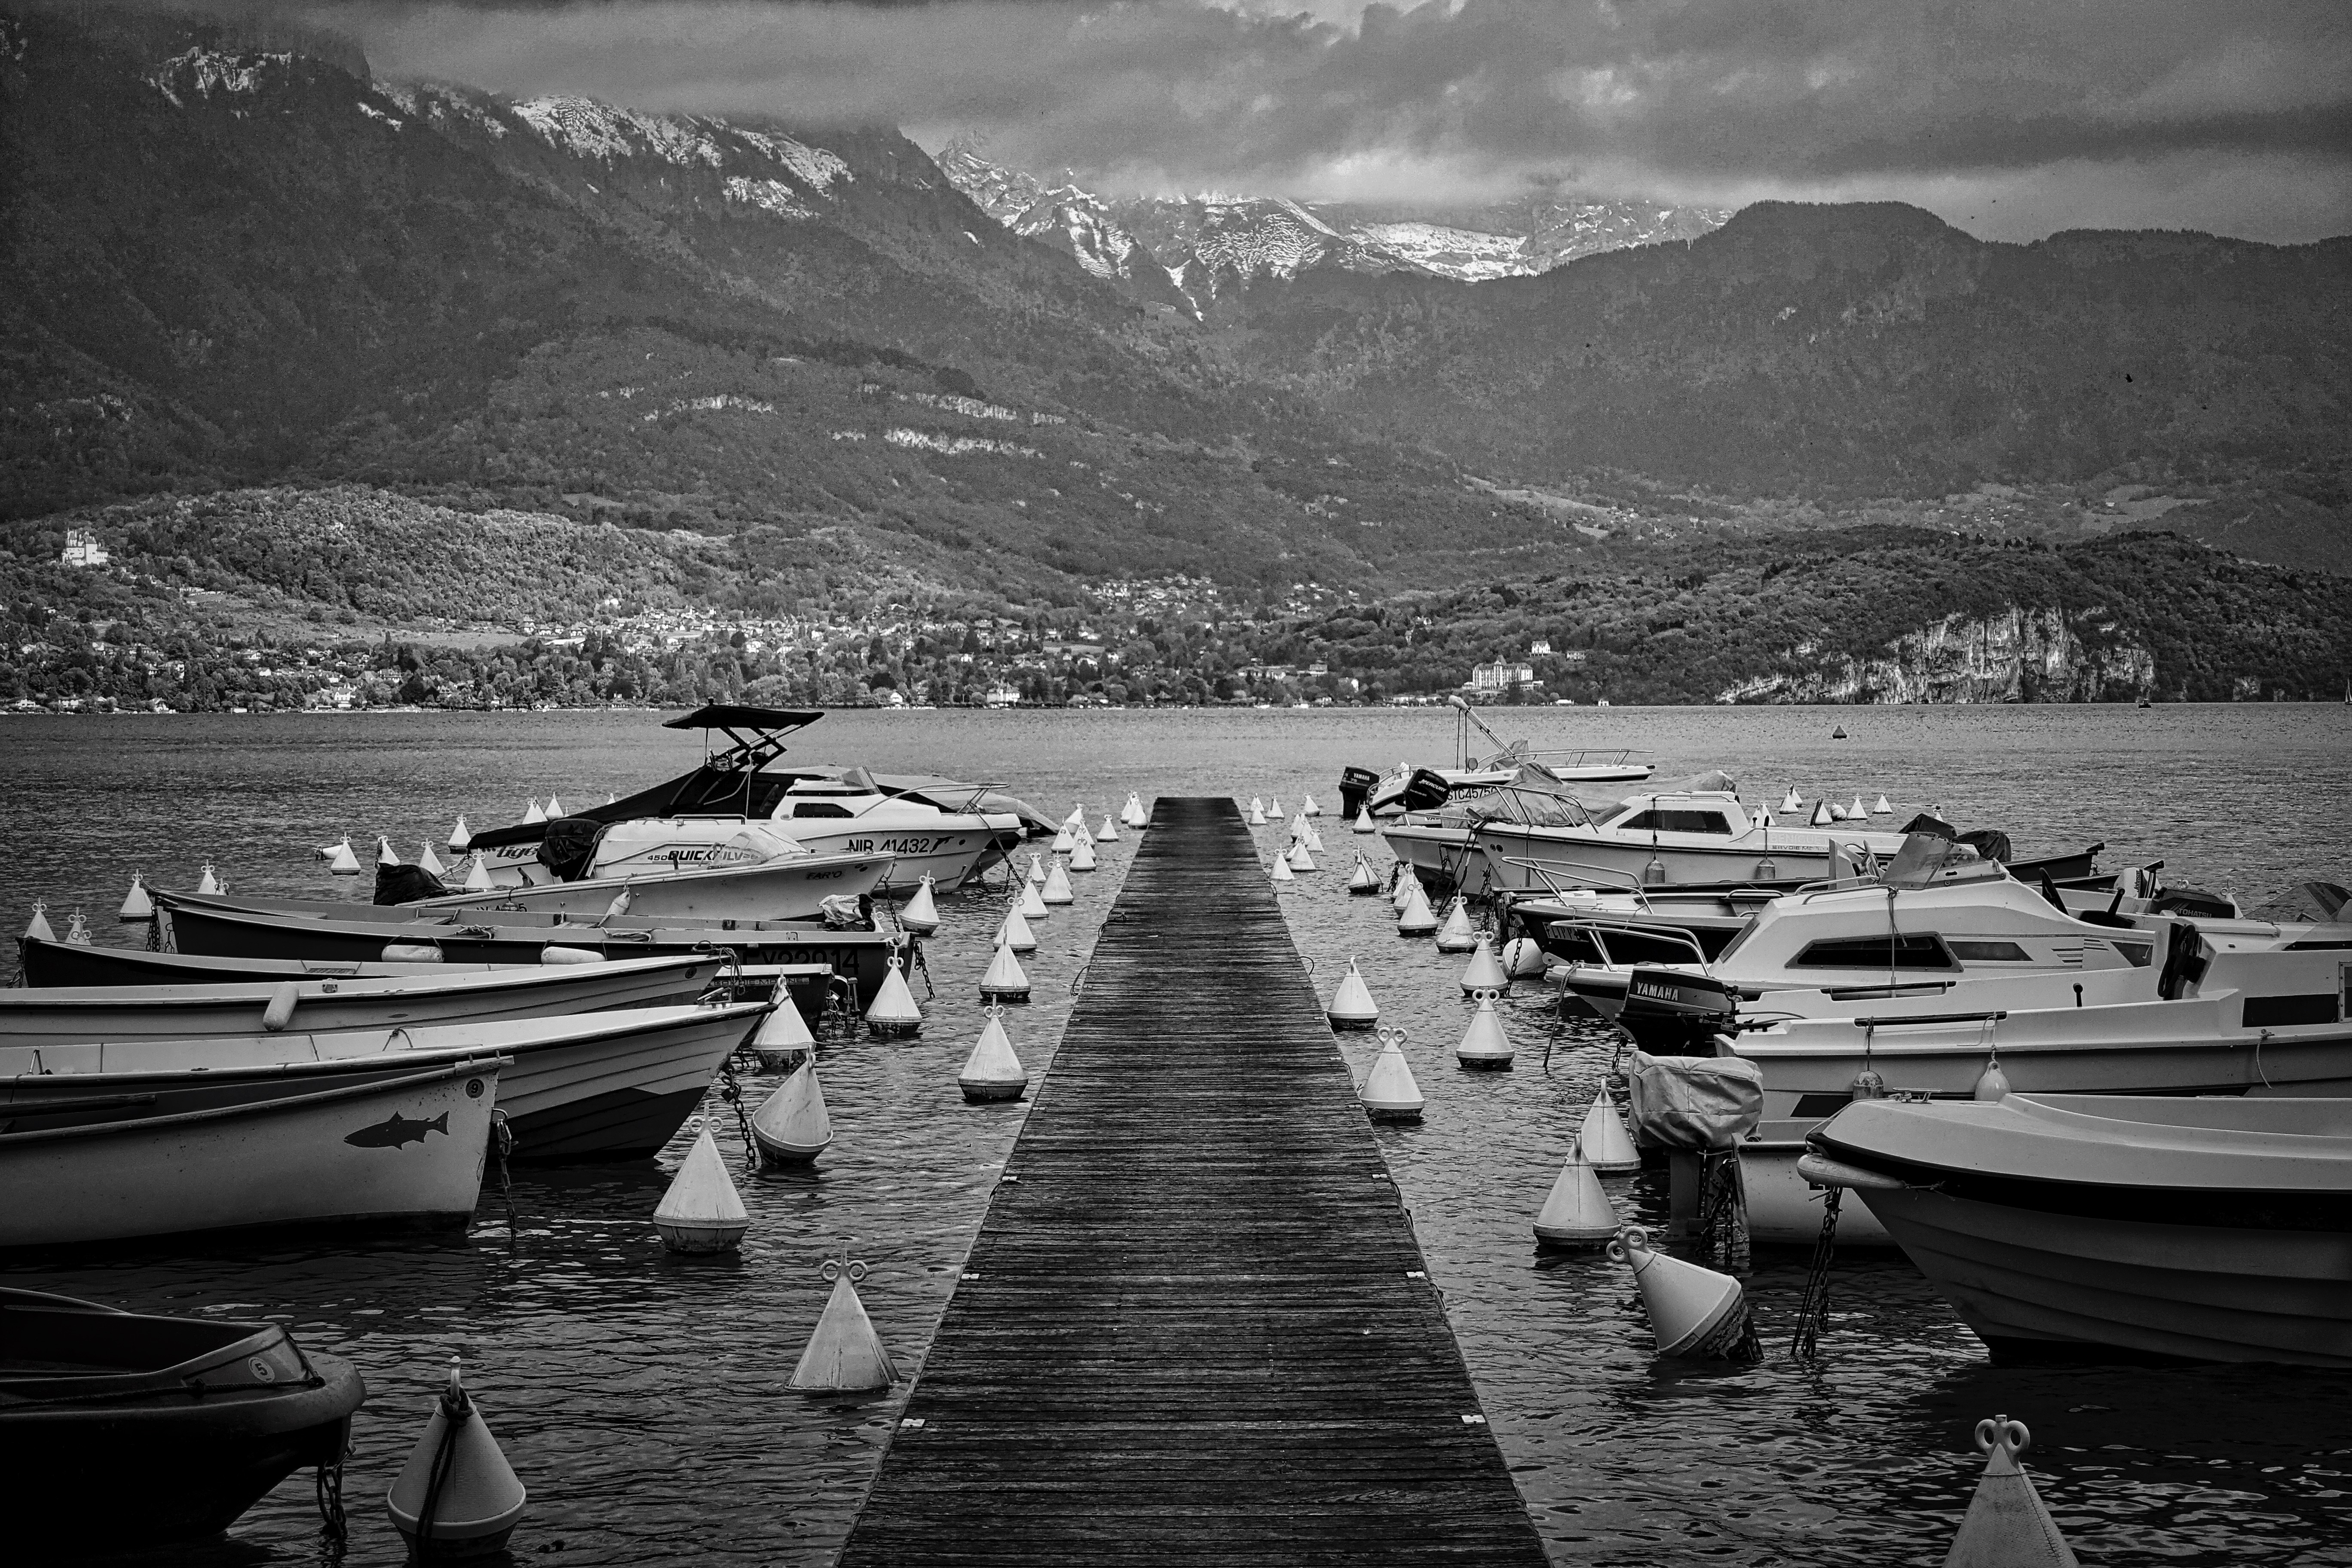
sea, coast, water, dock, black and white, boat, photography, lake, perspective, recreation, reflection, vehicle, seascape, bay, monochrome, boating, mountains, boats, ramp, monochrome photography